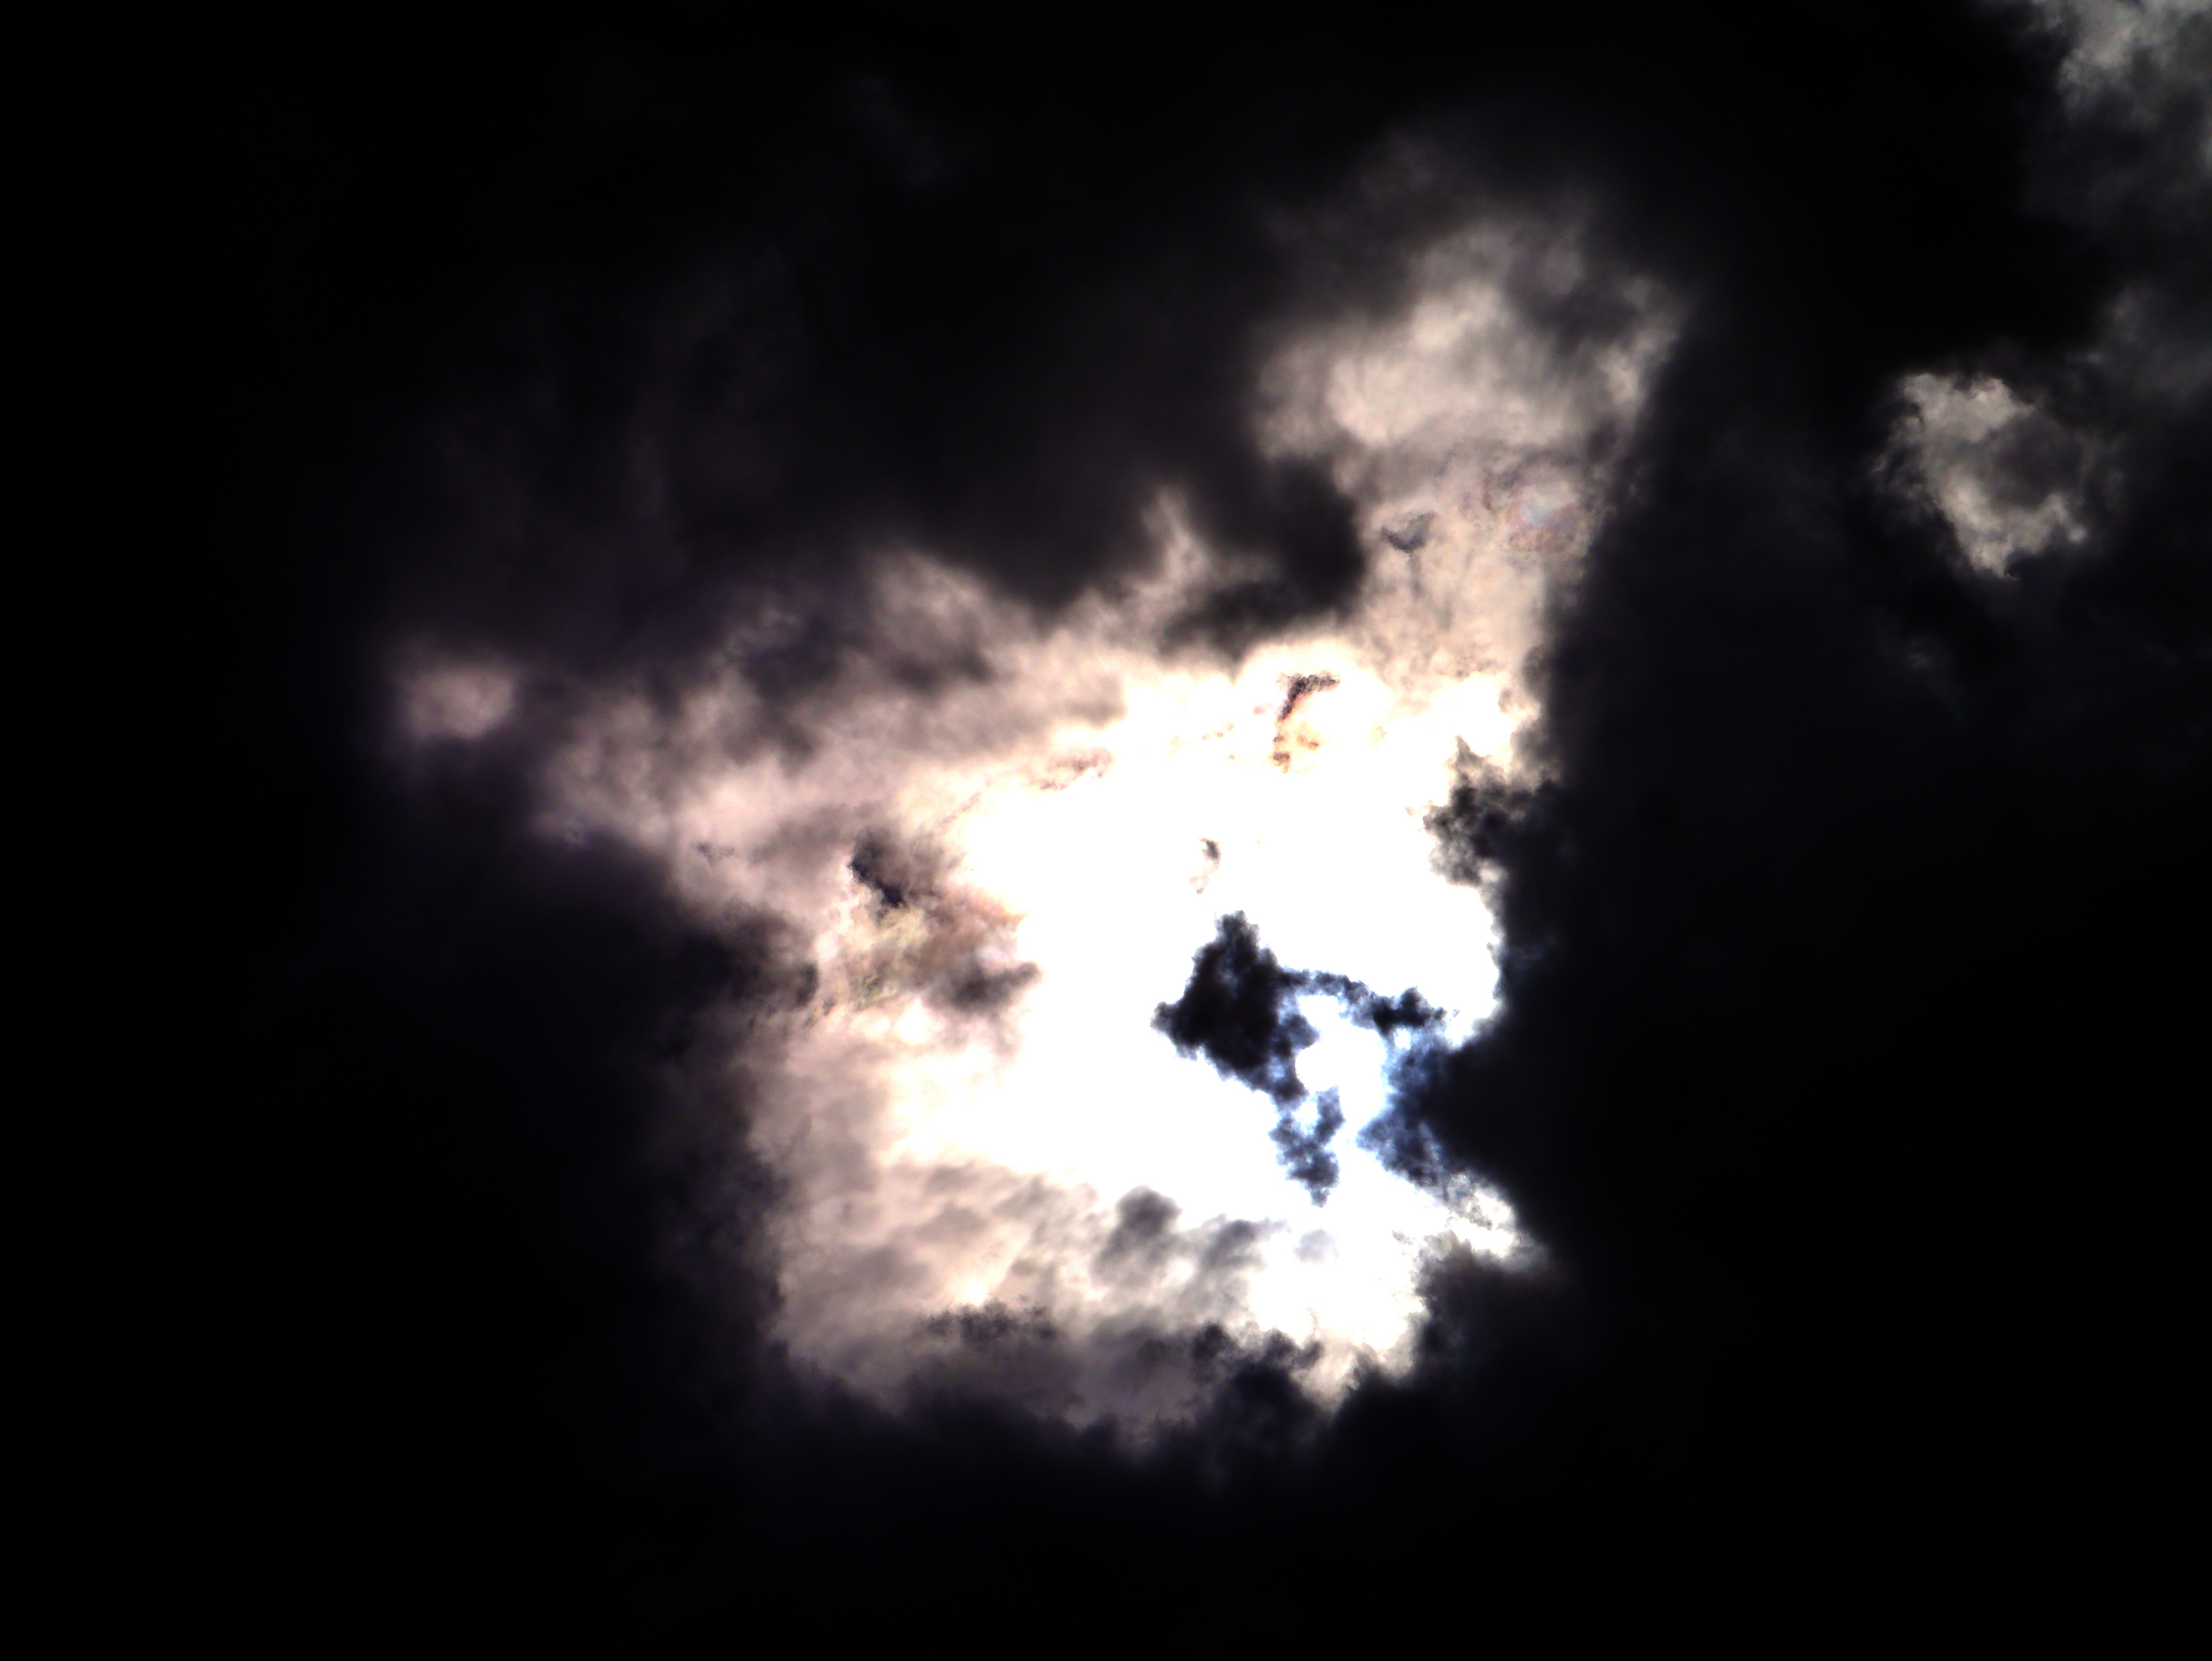
nature, light, cloud, sky, sun, night, sunlight, air, view, atmosphere, spooky, dark, environment, heaven, darkness, lighting, moon, full moon, moonlight, cloudscape, clouds, gloomy, meteorology, astronomical object, meteorological phenomenon